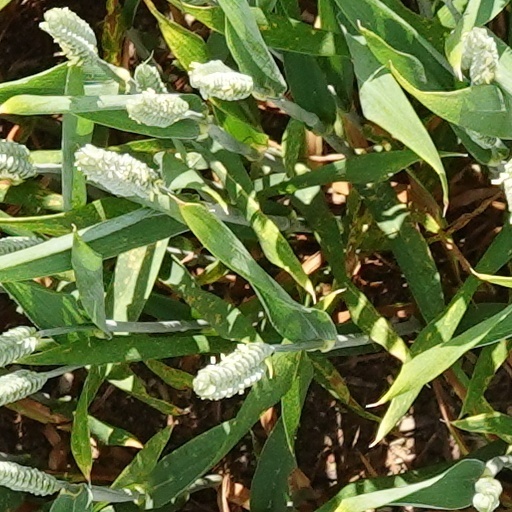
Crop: wheat